Rafael Vitti

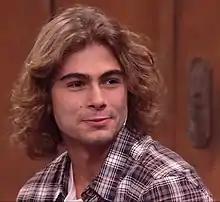
Vitti in 2019

Rafael Alencar Vitti (born November 2, 1995) is a Brazilian actor, musician and poet. He became known for his character Pedro Ramos, one of the protagonists of the 22nd season of "Malhação", titled "Malhação Sonhos". He is the son of actors João Vitti and Valéria Alencar, and brother of actor Francisco Vitti.